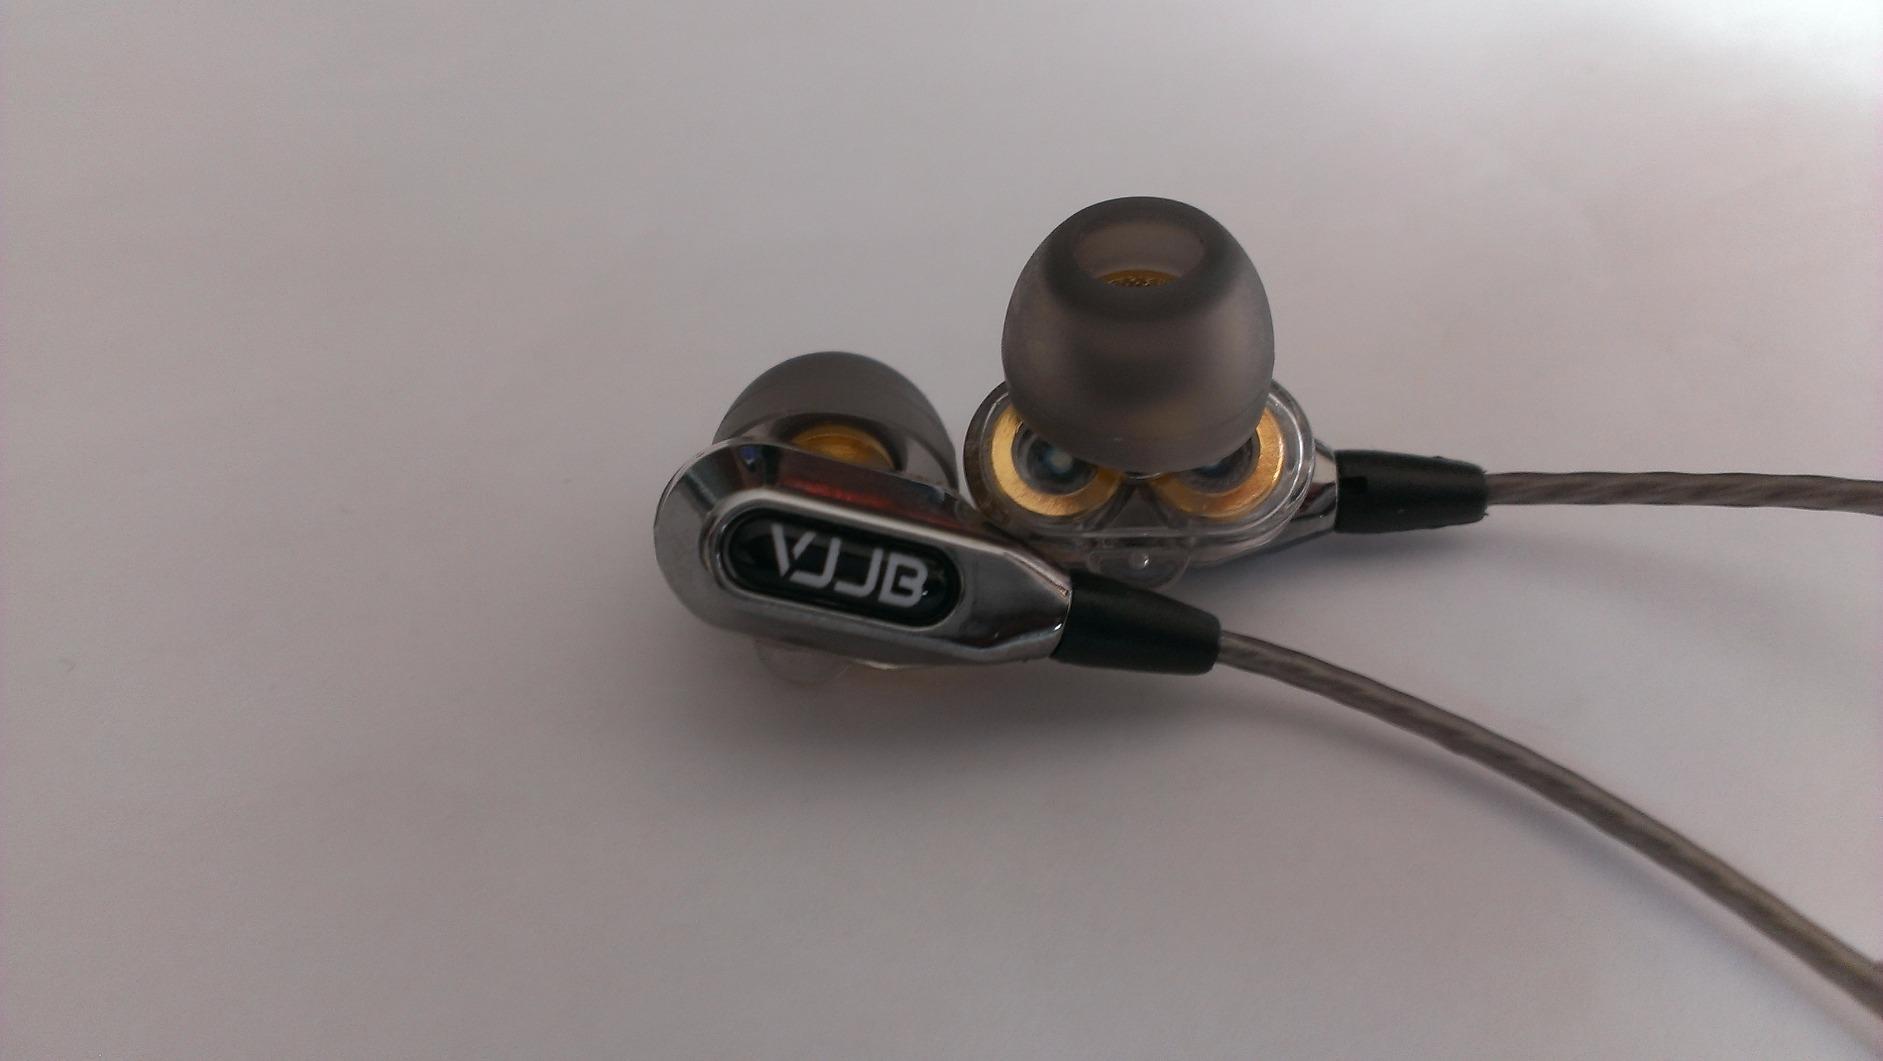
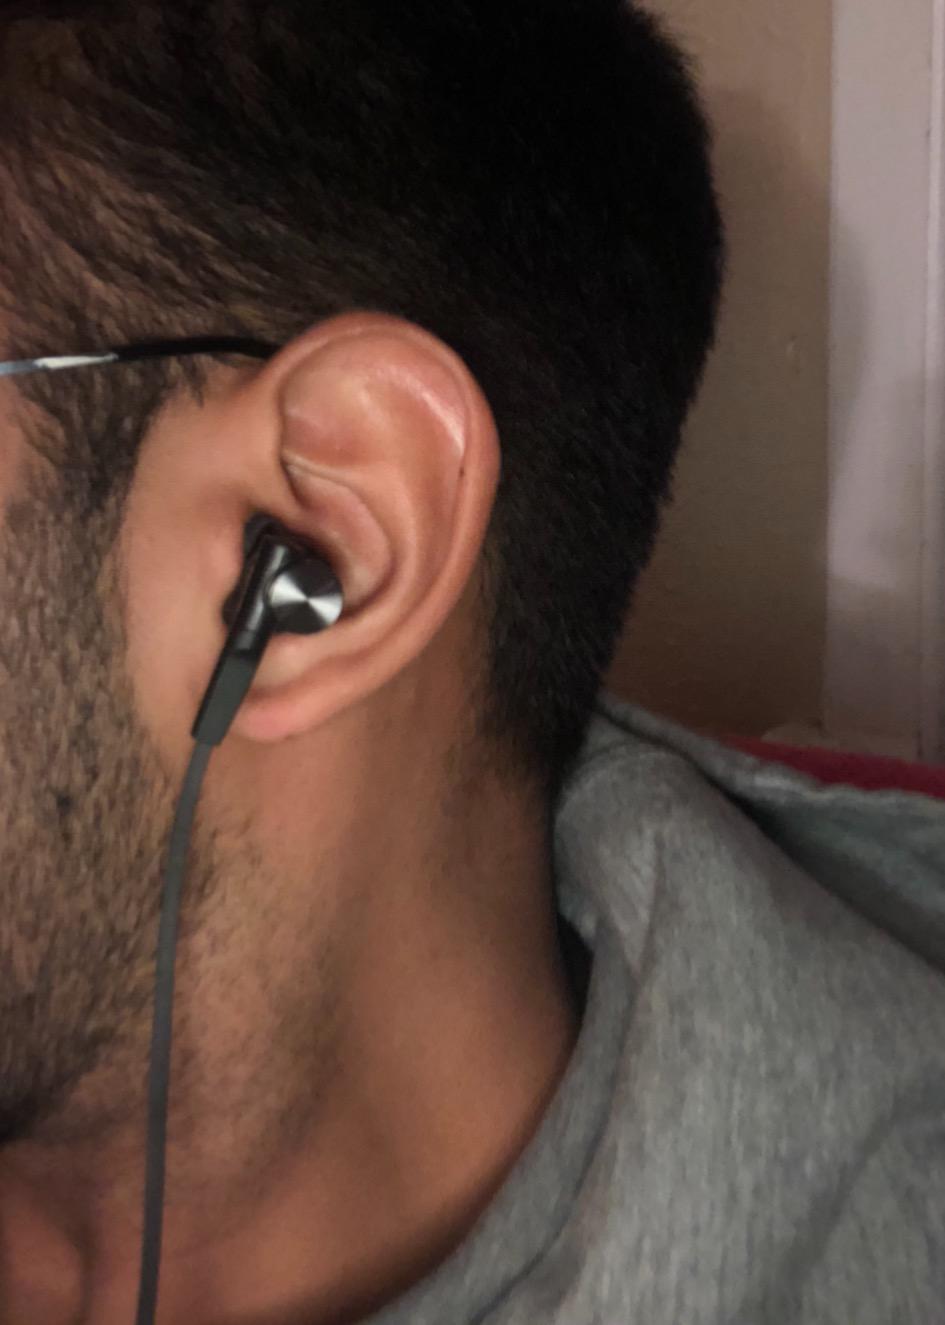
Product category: headphones
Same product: no